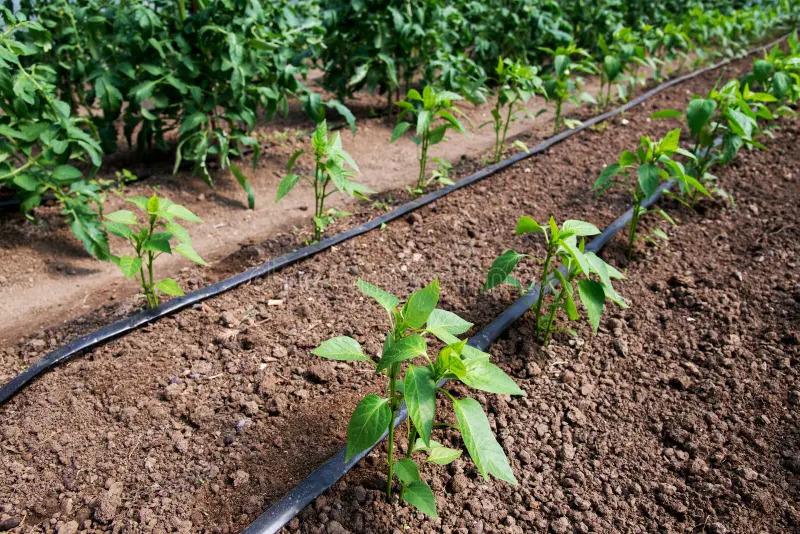
Miche ya mazao imepandwa kwa mstari katika sehemu ya shamba,mipira ya maji imelazwa pembeni ya mimea kwa ajili ya umwagiliaji.Kilimo huwa ni mahususi kwa ajili ya kupata chakula na kuuza kwa ajili ya kupata kipato.